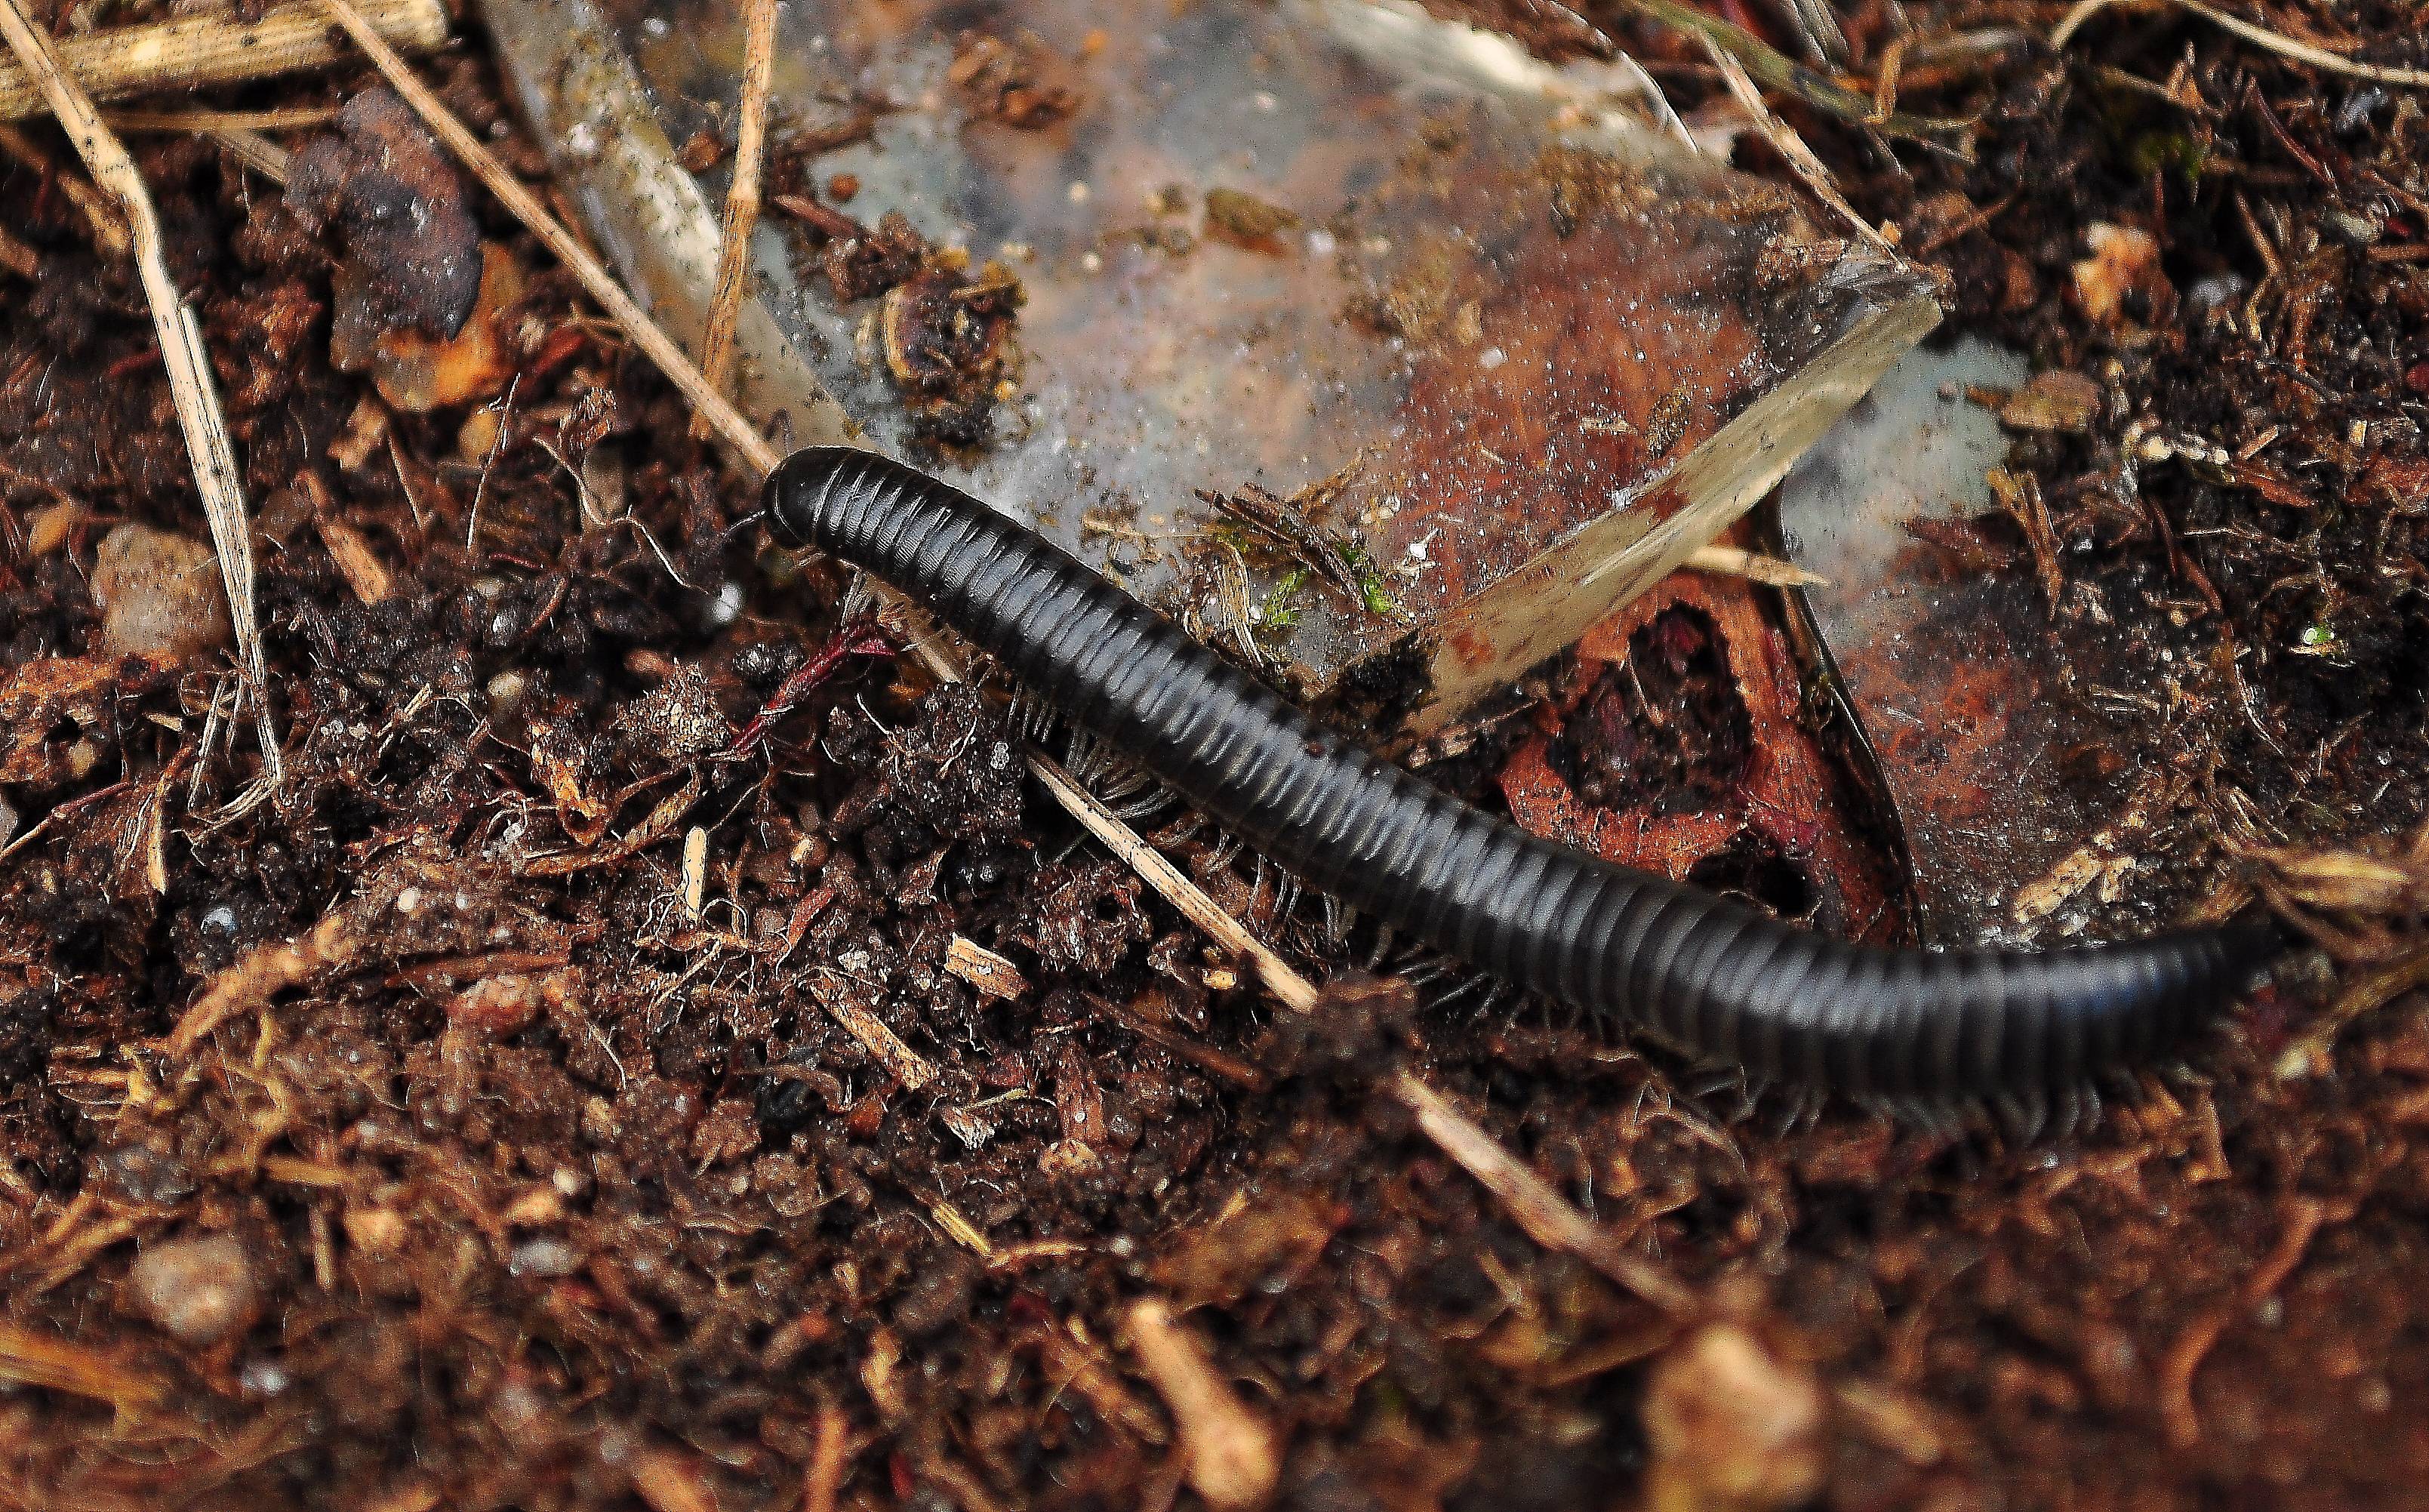
nature, wildlife, insect, macro, soil, fauna, invertebrate, animals, naturaleza, nikond90, ggl1, animales, ringed worm